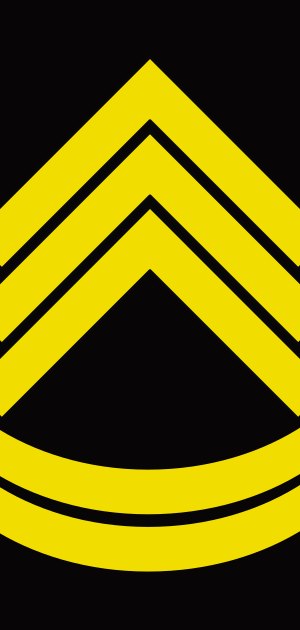
Oversergent
Distinktion for en oversergent i Søværnet.
En oversergent er en M221-stilling i Forsvaret. En oversergent vil typisk have været sergent i 3-4 år før man kan uddannes til oversergent.